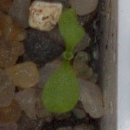
Label: shepherds_purse